George Hambrecht

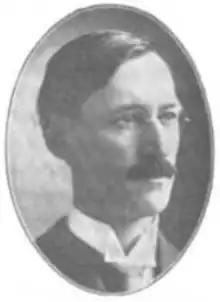

George Philip Hambrecht (February 1, 1871 – December 23, 1943) was a member of the Wisconsin State Assembly.